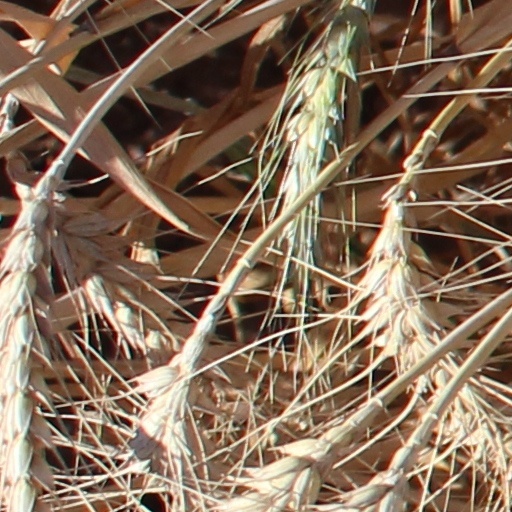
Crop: wheat